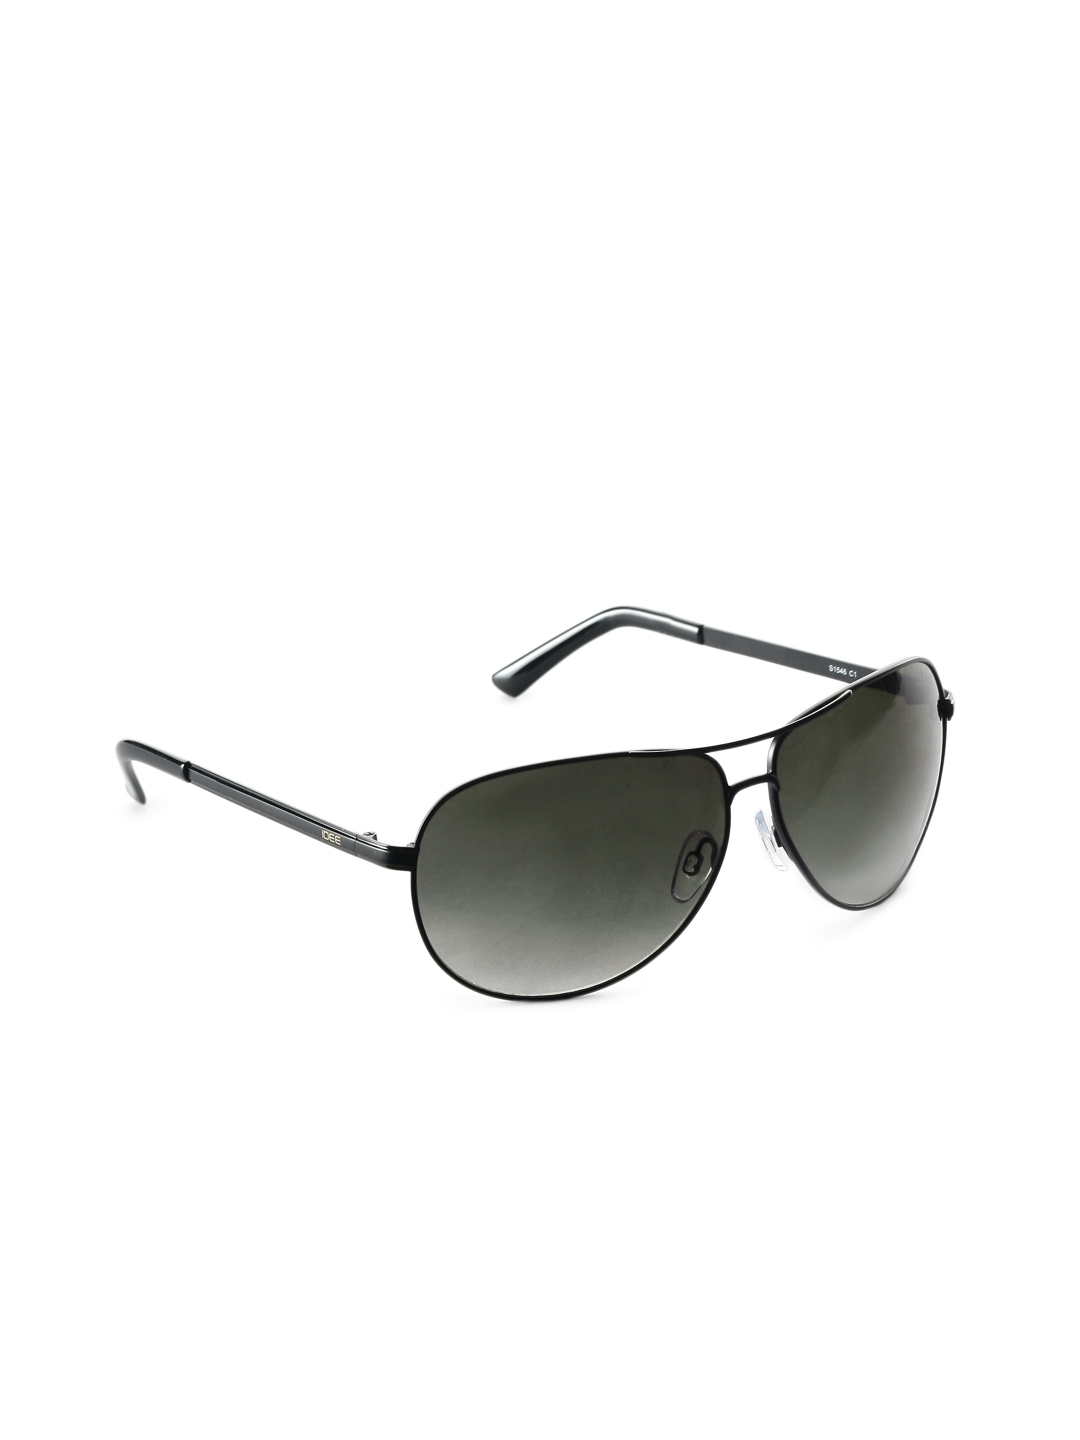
Idee Men Black Sunglasses
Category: Accessories / Eyewear / Sunglasses
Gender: Men
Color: Black
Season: Winter 2016
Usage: Casual